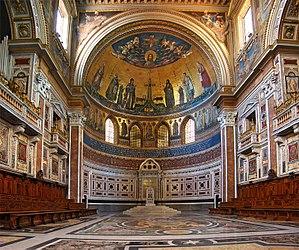
Basilique Saint-Jean-de-Latran, Vatican, située à Rome, Latium, Italie. Chœur et abside. La mosaïque du dôme est une réfection du XIXè siècle de l'œuvre de Jacopo Torriti remontant au XIIIè siècle.
L'archibasilique Saint-Jean-de-Latran est l'une des quatre basiliques majeures de Rome, édifiée sur le mont Latran. Son titre exact est basilique du Très-Saint-Sauveur et des saints Jean-Baptiste et Jean l'Evangéliste.